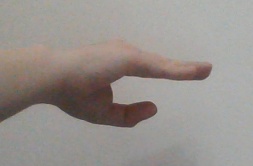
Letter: jeem